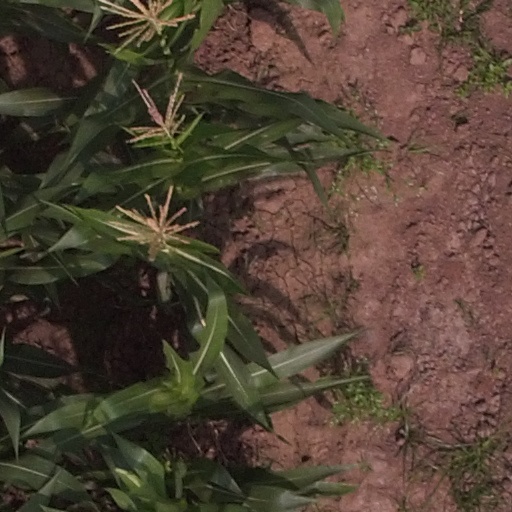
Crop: maize; corn